William Dawson Lawrence

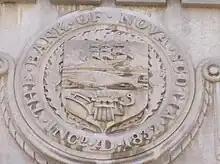
William D. Lawrence (ship) carved into the Bank of Nova Scotia Building, Hollis Street, Halifax, Nova Scotia

In 1930, William D. Lawrence and his great ship were commemorated by the Bank of Nova Scotia, which placed a stone carving of the ship above the door of the head office building in Halifax, Nova Scotia (located on Hollis Street, directly across from Province House (Nova Scotia)). A monument dedicated to Lawrence's ship as a national historic treasure was erected on the grounds of his home (1967) and his home became a provincial museum site opening to the public on August 11, 1971. The ship has also been commemorated by the Canada Post with a postage stamp (1975) and the Royal Canadian Mint with a coin (2002). There are numerous ship portraits of the vessel. One portrait by E. Petit hangs in Government House (Nova Scotia). The most famous portrait is by Edouard-Marie Adam and belongs to the Musée national de la Marine, Paris, France.